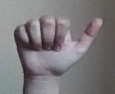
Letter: dhad